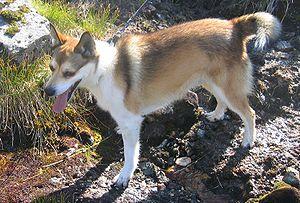
Le chien norvégien de macareux ou lundehund est une race de chien originaire de Norvège. Il s'agit d'un chien de type spitz aux caractéristiques physiques typiques : ses oreilles ont la particularité de se refermer, c'est un chien très souple, et il possède un doigt surnuméraire aux pieds antérieurs. Utilisée pour la chasse au macareux en Norvège, la race a failli disparaître au cours du XXᵉ siècle.